2021 IIHF U18 Women's World Championship

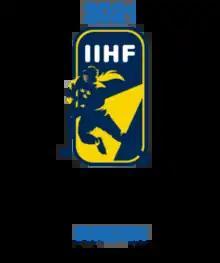

The 2021 IIHF U18 Women's World Championship was scheduled to be the 14th Women's U18 World Championship in ice hockey.